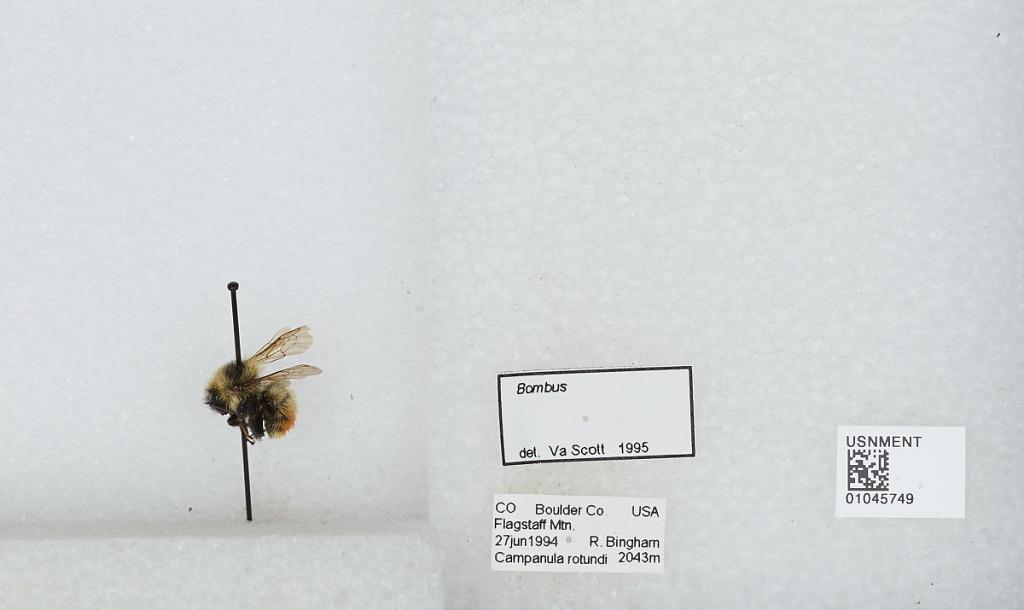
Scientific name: Bombus sp.
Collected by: R. Bingham
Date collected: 1994-6-27
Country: United States
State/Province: Colorado
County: Boulder
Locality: Flagstaff Mountain
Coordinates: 40.0017, -105.308
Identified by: Scott, Va.